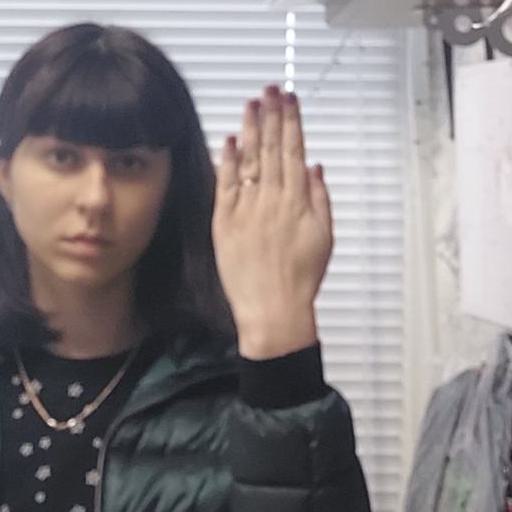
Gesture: stop_inverted